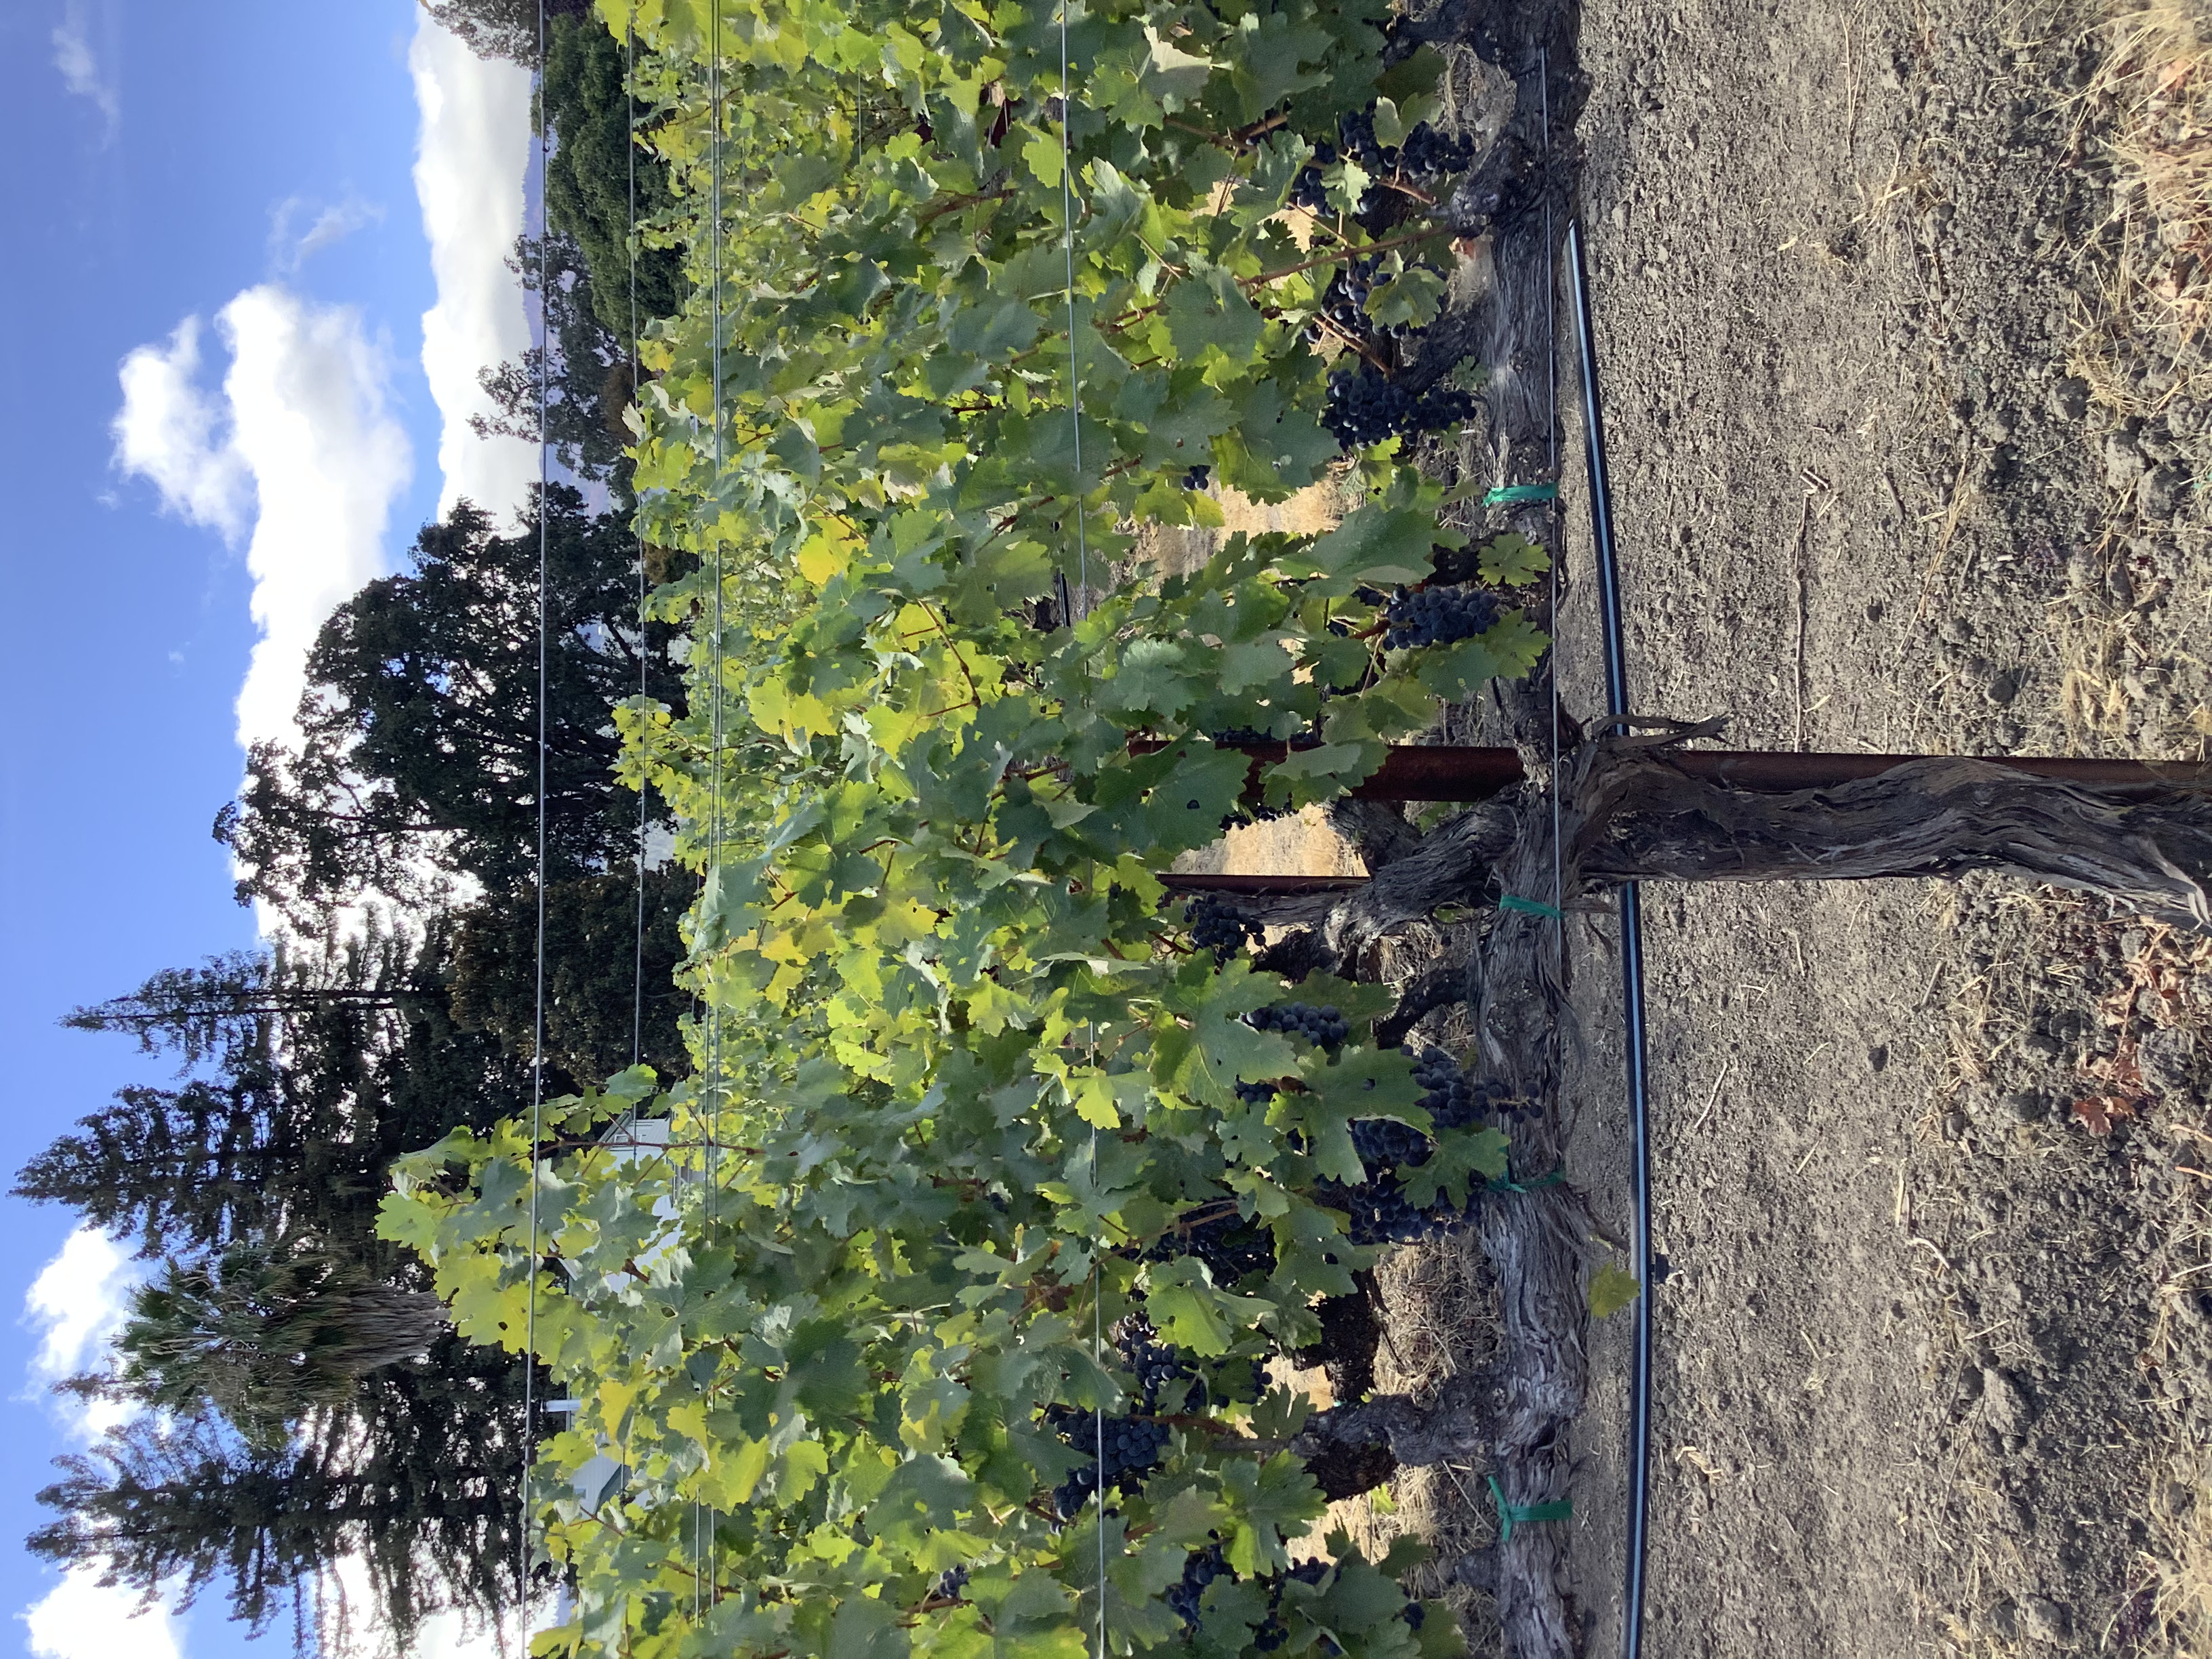
Label: No Virus